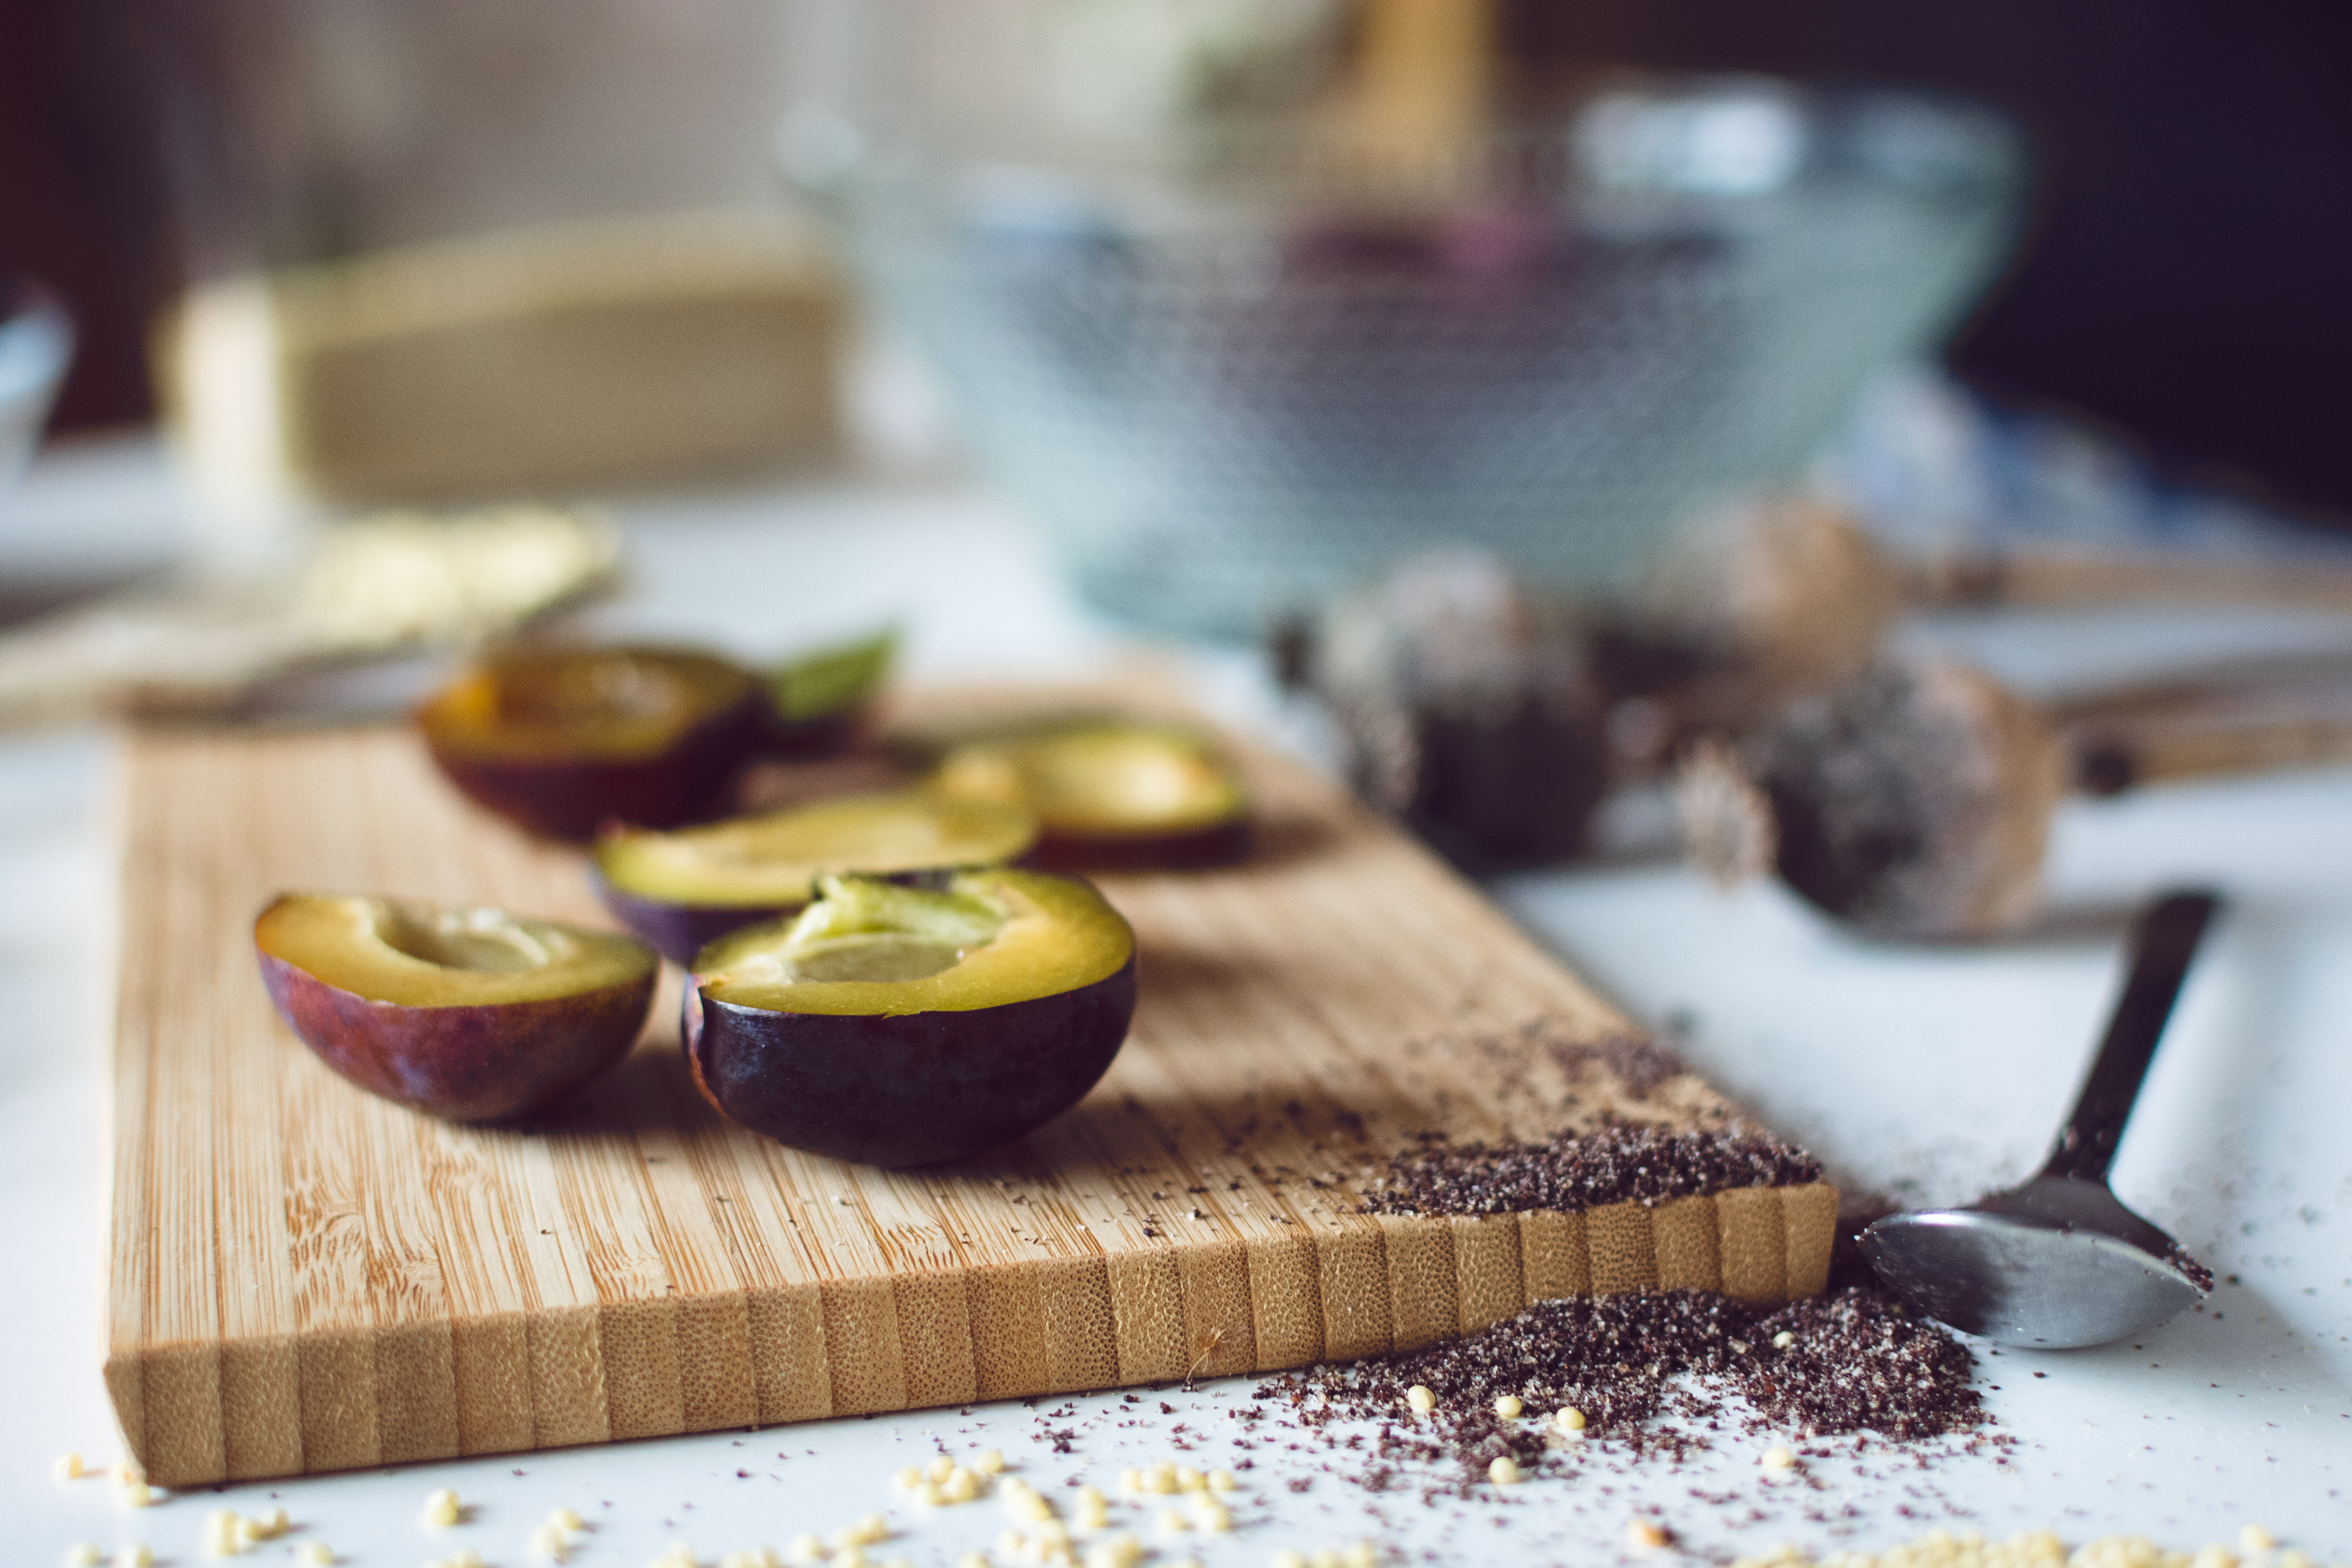
food, dish, cuisine, ingredient, still life photography